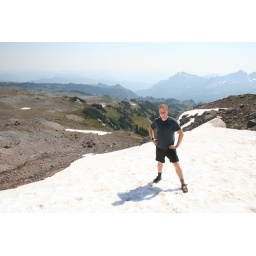
standing on a snow field in september